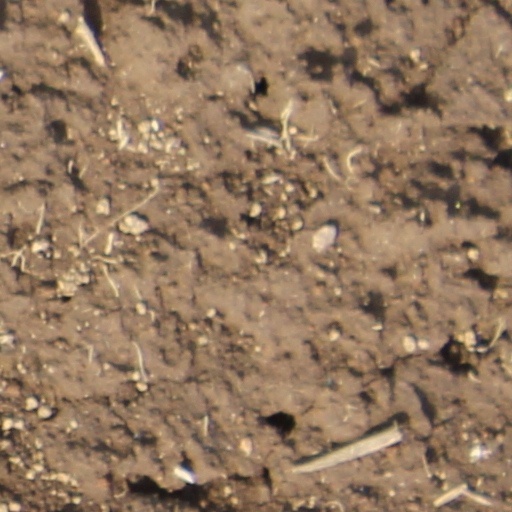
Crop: wheat